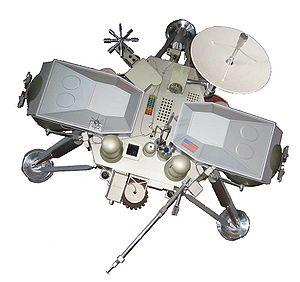
Le programme Viking est un programme spatial de la NASA qui a posé les premiers engins américains sur le sol martien. Dans le cadre de ce programme, deux sondes spatiales identiques, Viking 1 et Viking 2, ont été lancées en 1975 par une fusée Titan équipée d'un dernier étage Centaur à un mois d'intervalle. Chacune de ces missions comprenait un engin destiné à se placer en orbite autour de la planète et un module qui devait se poser sur le sol et mener des investigations en restant fixe. Les objectifs scientifiques étaient de réaliser des images à haute résolution de la surface de la planète, de déterminer la structure et la composition de l'atmosphère et d'identifier éventuellement la présence de la vie sur Mars.
L'histoire du vol spatial retrace au cours du temps l'exploration de l'univers et des objets célestes du Système solaire par l'envoi soit d'engins robotisés, soit de vaisseaux pilotés par des équipages humains. Sa conquête a inspiré de nombreux écrivains et philosophes. L'idée d'envoyer un objet ou un homme dans l'espace est évoquée par des romanciers plusieurs centaines d'années avant que cela ne devienne matériellement possible. Au cours de la deuxième moitié du XXᵉ siècle, grâce au développement de moteurs-fusées adéquats, aux progrès de l'avionique et à l'amélioration des matériaux, l'envoi d'engins dans l'espace passe du rêve à la réalité.